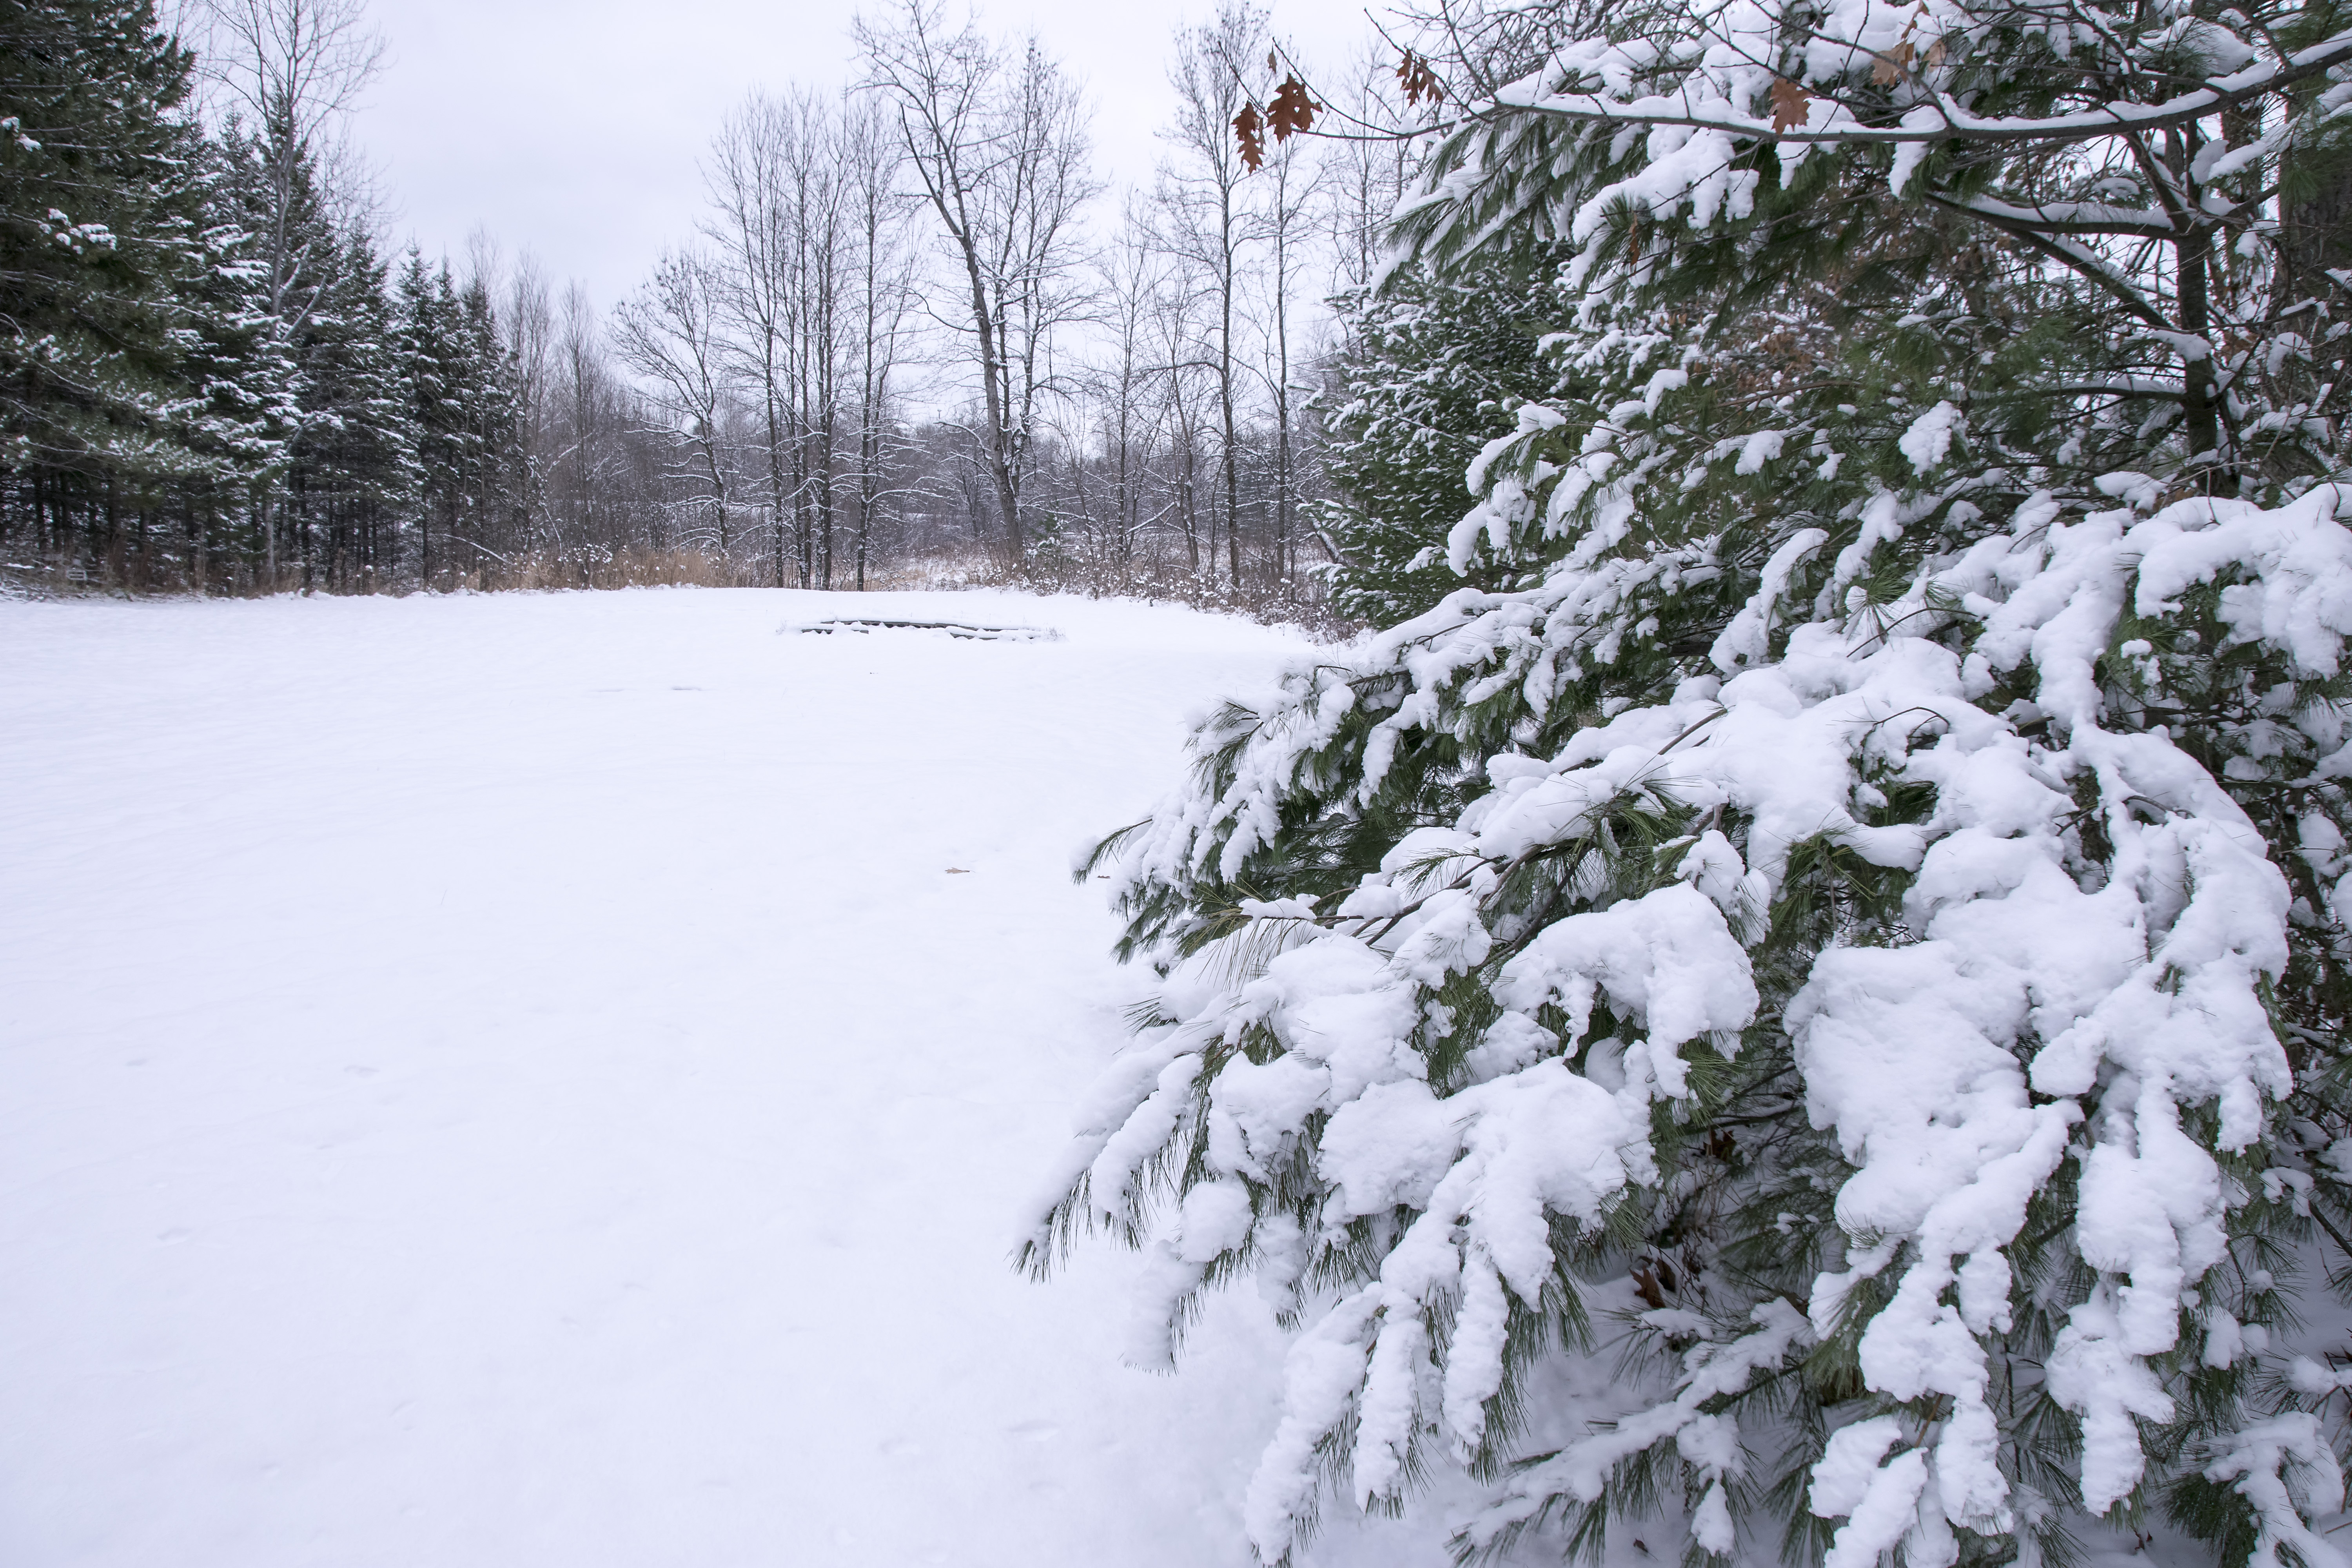
tree, nature, snow, winter, weather, season, canada, blizzard, quebec, sherbrooke, freezing, geological phenomenon, winter storm